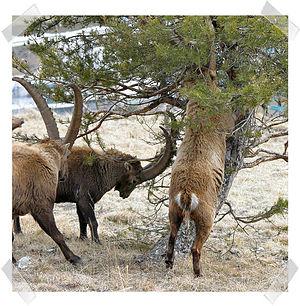
Bouquetin se dressant sur ses postérieurs pour atteindre les jeunes pousses d'arbre. Aussois, le 25/03/2006. Auteur
Le Bouquetin des Alpes, bouquetin ou ibex, est un mammifère de la famille des Bovidés, de l'ordre des Artiodactyles et de la sous-famille des Caprinés.